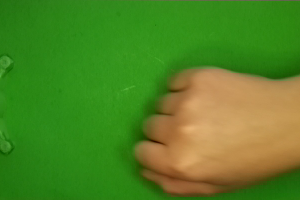
Label: rock